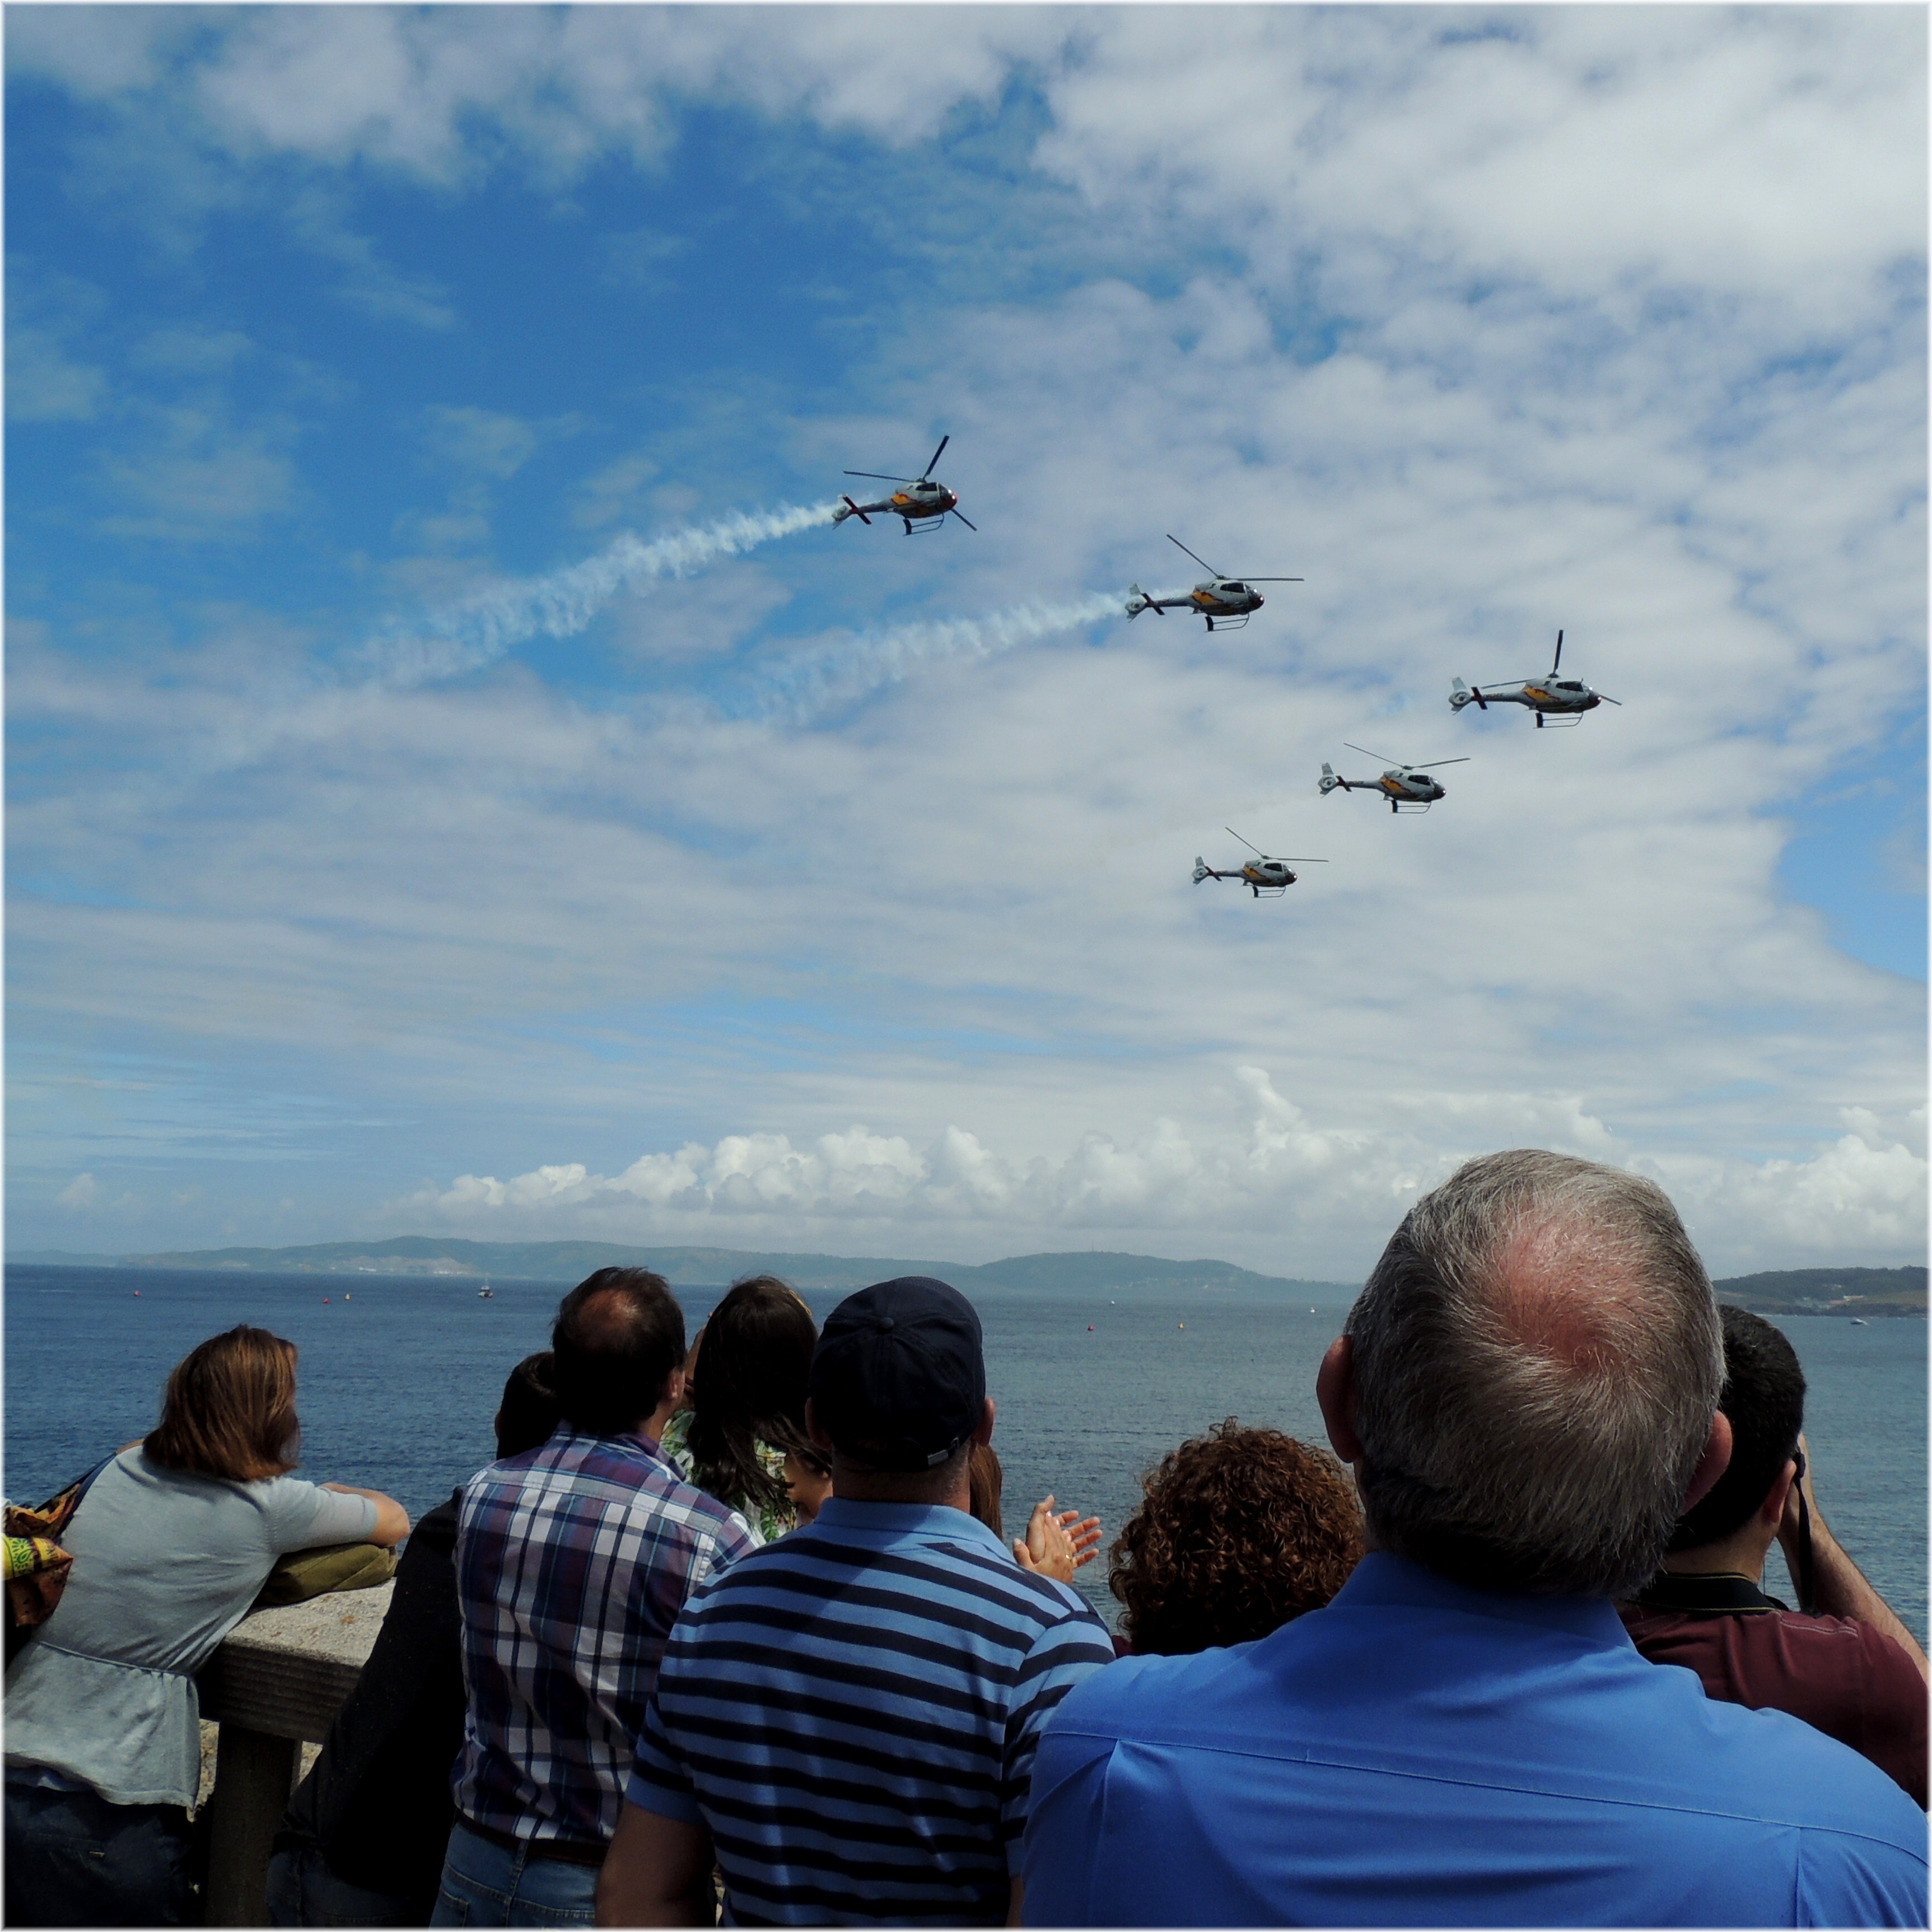
beach, sea, coast, ocean, sky, vacation, airplane, vehicle, flight, bay, atmosphere of earth